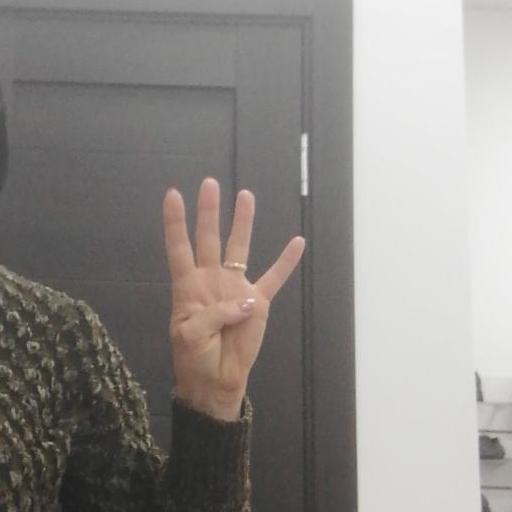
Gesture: four